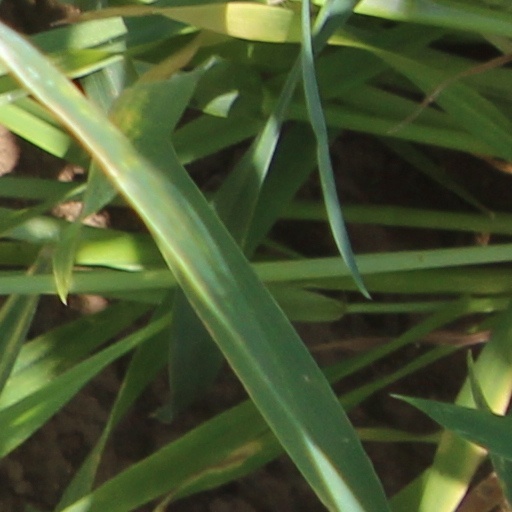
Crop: wheat